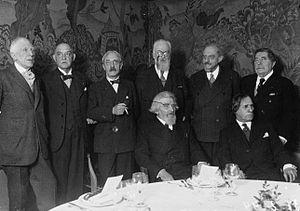
Francis Vielé-Griffin, né aux États-Unis à Norfolk le 26 mai 1864 et mort le 12 novembre 1937 à Bergerac, est un poète symboliste français.
Jean Ajalbert, né le 10 juin 1863 à Clichy, et mort le 14 janvier 1947 à Cahors, est un critique d'art, avocat et écrivain naturaliste d'abord sympathisant anarchiste puis collaborationniste français.
Paul Fort est un poète et dramaturge français, né le 1ᵉʳ février 1872 à Reims et mort le 20 avril 1960 à Montlhéry.
Édouard Émile Louis Dujardin, né à Saint-Gervais-la-Forêt le 10 novembre 1861 et mort à Paris le 31 octobre 1949, est un romancier, poète et auteur dramatique français. Sa nouvelle Les lauriers sont coupés fit de lui l'un des précurseurs de la technique du courant de conscience.
André Jules Ferdinand Hérold est un écrivain français, né à Paris le 24 février 1865 et mort à Lamastre le 23 octobre 1940.
André Fontainas, né le 5 février 1865 à Bruxelles et mort le 8 décembre 1948 à Paris, est un poète et un critique français, belge de naissance.